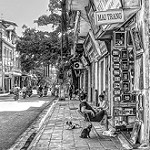
Label: B & W